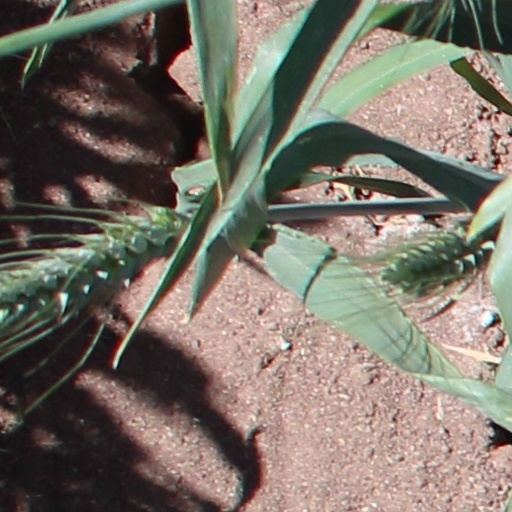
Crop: wheat